Dushyanta

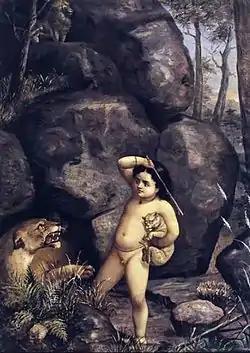
Bharata (Sarvadamana), the son of Dushyanta and Shakuntala. Painting by Raja Ravi Varma.

Dushyanta was successful in his war, and was honoured by Indra following their triumph. Matali escorted the king back to earth upon his vimana, and the two alighted upon the ashrama of Sage Kashyapa (Maricha in other accounts) to pay their respects. While the charioteer visited the sage, the king came across a boy who was the spitting image of himself, playing with a lion cub. He soon learnt that the boy, Bharata, belonged to the race of Puru, and was the son of Shakuntala. Shakuntala appeared, and the couple soon reconciled. Kashyapa explained the nature of the curse to Dushyanta, and assured him that the loss of his memory of his wife was not his fault. He pronounced his blessings on the couple. Together, the couple and their son returned to Hastinapura, and led a happy life.